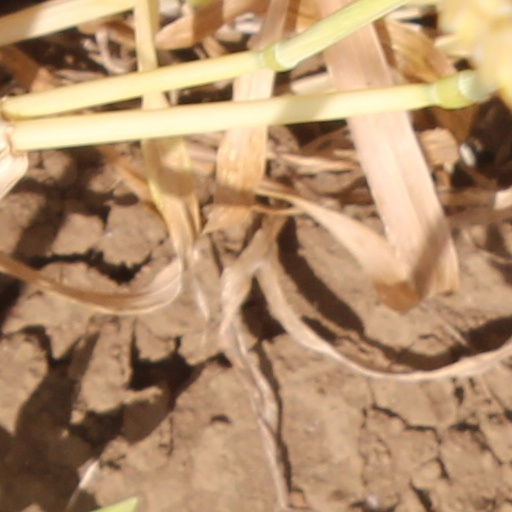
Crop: wheat